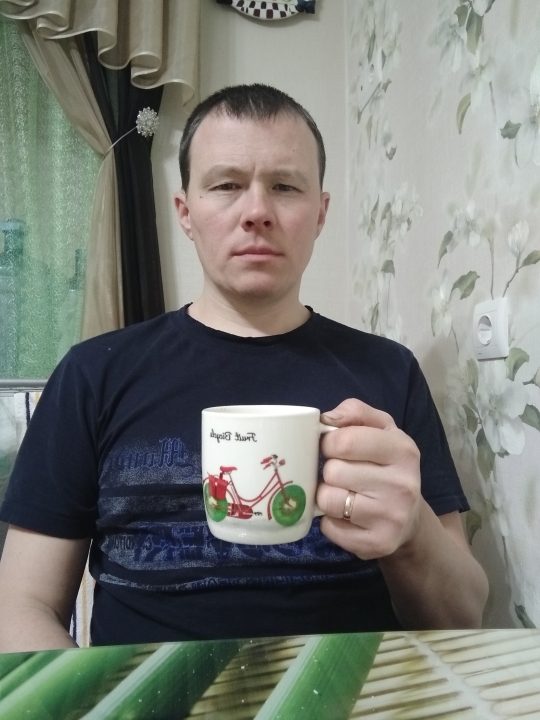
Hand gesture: no_gesture